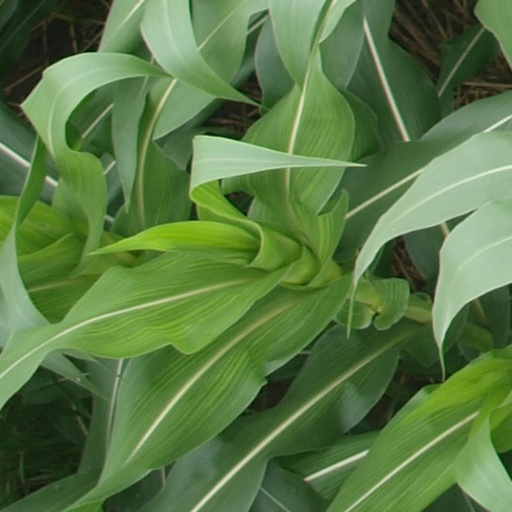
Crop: maize; corn